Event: Nepal Earthquake
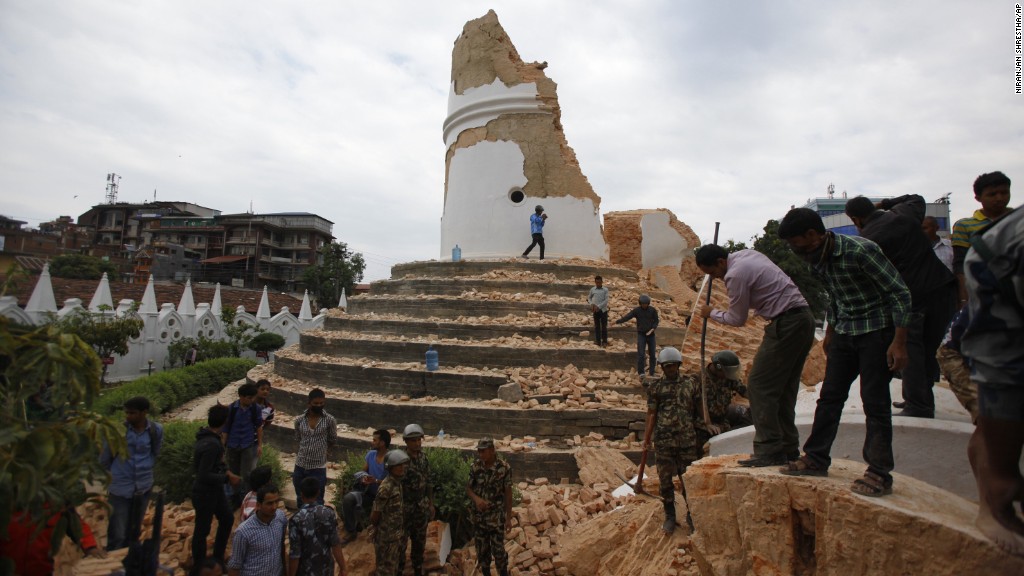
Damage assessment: damage